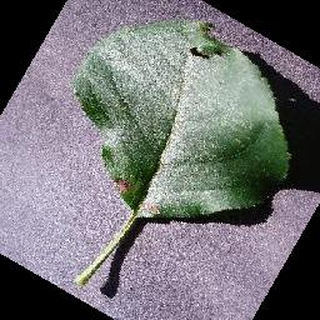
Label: apple_black_rot